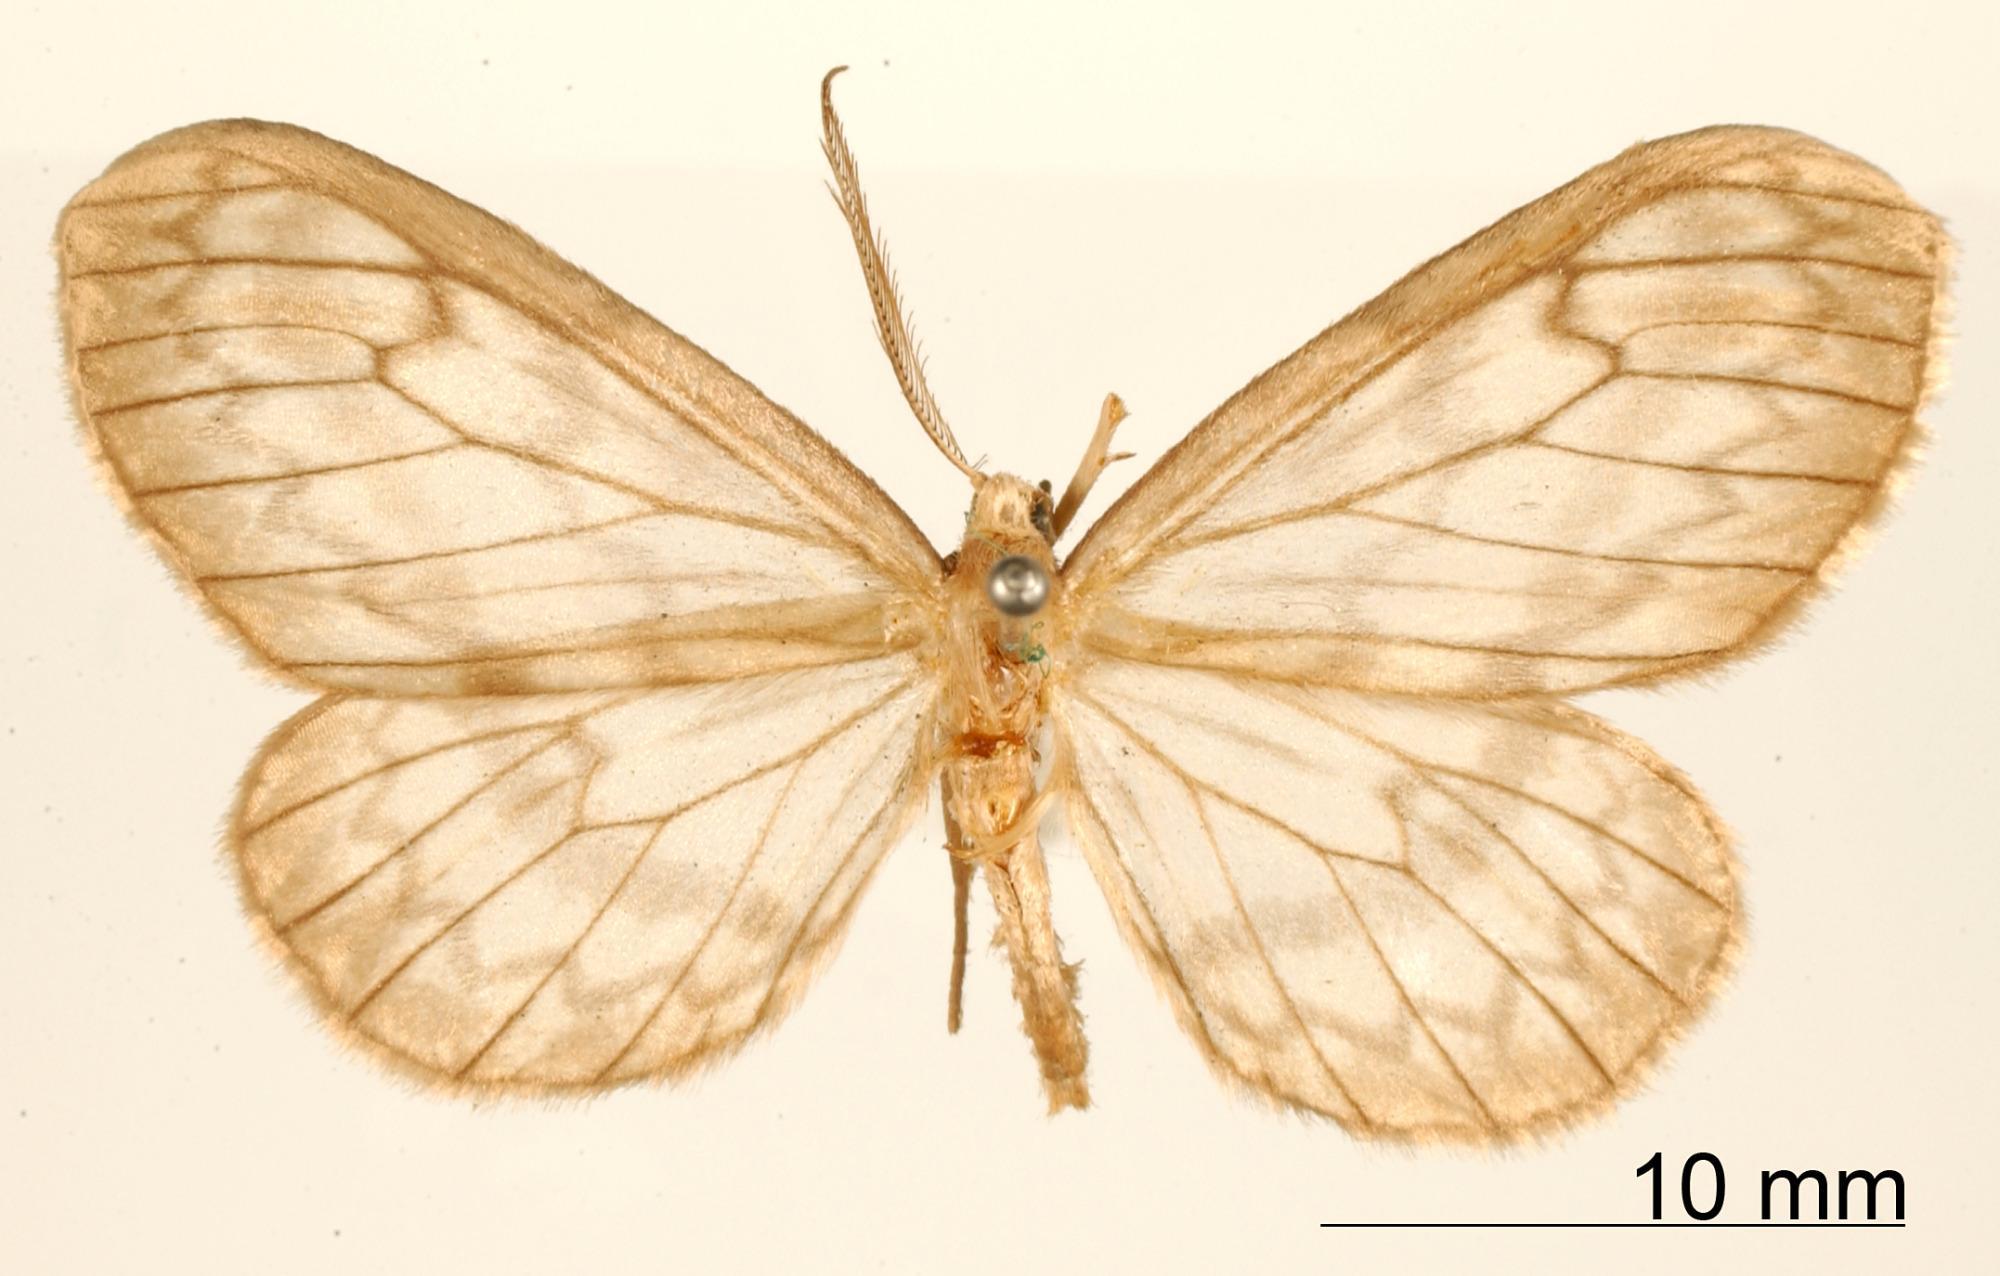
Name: Astyochia signata
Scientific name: Astyochia signata Warren, 1906
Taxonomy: Animalia, Arthropoda, Insecta, Lepidoptera, Geometridae, Ennominae
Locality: Rio Huacamaya, Carabaya, Peru, Peru